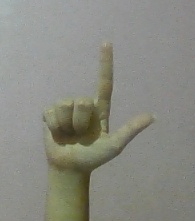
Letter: laam